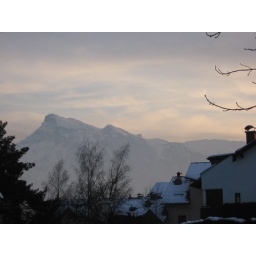
The mountain really looms over the Seminar buildings. And these houses near the supermarket too.